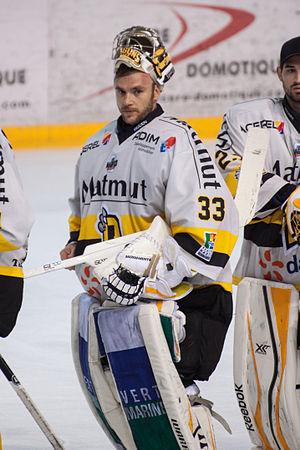
Le Hockey Club de Mulhouse est un ancien club de hockey sur glace français disparu en 2005, ayant remporté la coupe Magnus lors de la saison 2004-2005.
Fabrice Lhenry est un gardien de but français de hockey sur glace devenu entraîneur.